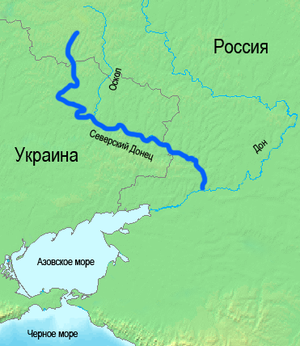
La Bakhmouta est une rivière d'Ukraine, affluent du Donets.
Le Donets ou Severski Donets est une rivière de Russie et d'Ukraine, affluent du Don. Le Donets est long de 1 053 km. Il traverse le sud-ouest de la Russie et l'est de l'Ukraine et draine un bassin d'une superficie de 98 900 km².